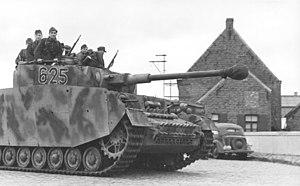
L'opération Perch est une offensive britannique de la Seconde Guerre mondiale menée du 7 au 14 juin 1944, au cours de la bataille de Normandie. L'opération a pour but d'encercler et de prendre la ville occupée de Caen, un des objectifs majeurs des Alliés durant les premières étapes de l'invasion du Nord-Ouest de l'Europe. Une résistance allemande féroce combinée à des erreurs du commandement britannique font échouer l'opération avant que ses objectifs ne soient atteints.